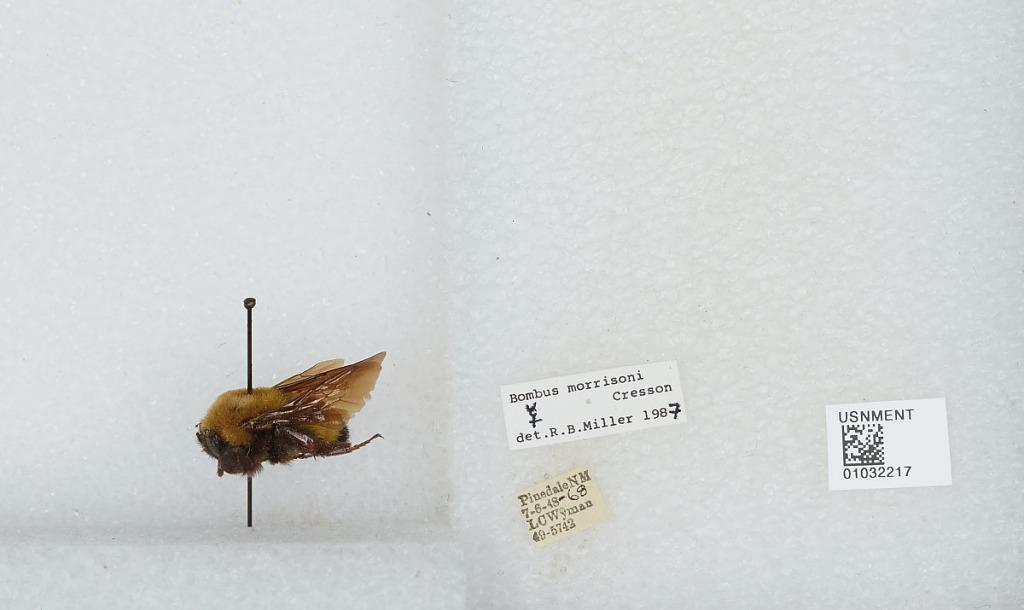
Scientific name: Bombus (Cullumanobombus) rufocinctus Cresson
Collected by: L. Wyman
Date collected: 1948-7-6
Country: United States
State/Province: New Mexico
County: McKinley
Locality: Pinedale
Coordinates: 35.6039, -108.448
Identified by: Miller, R. B.